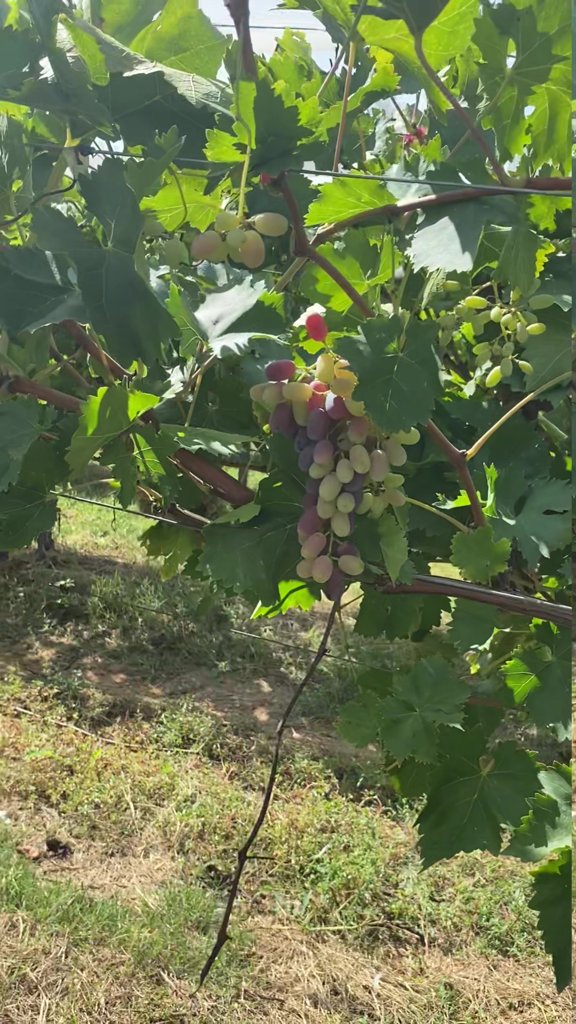
Berries visible: 73
Grape clusters: 3